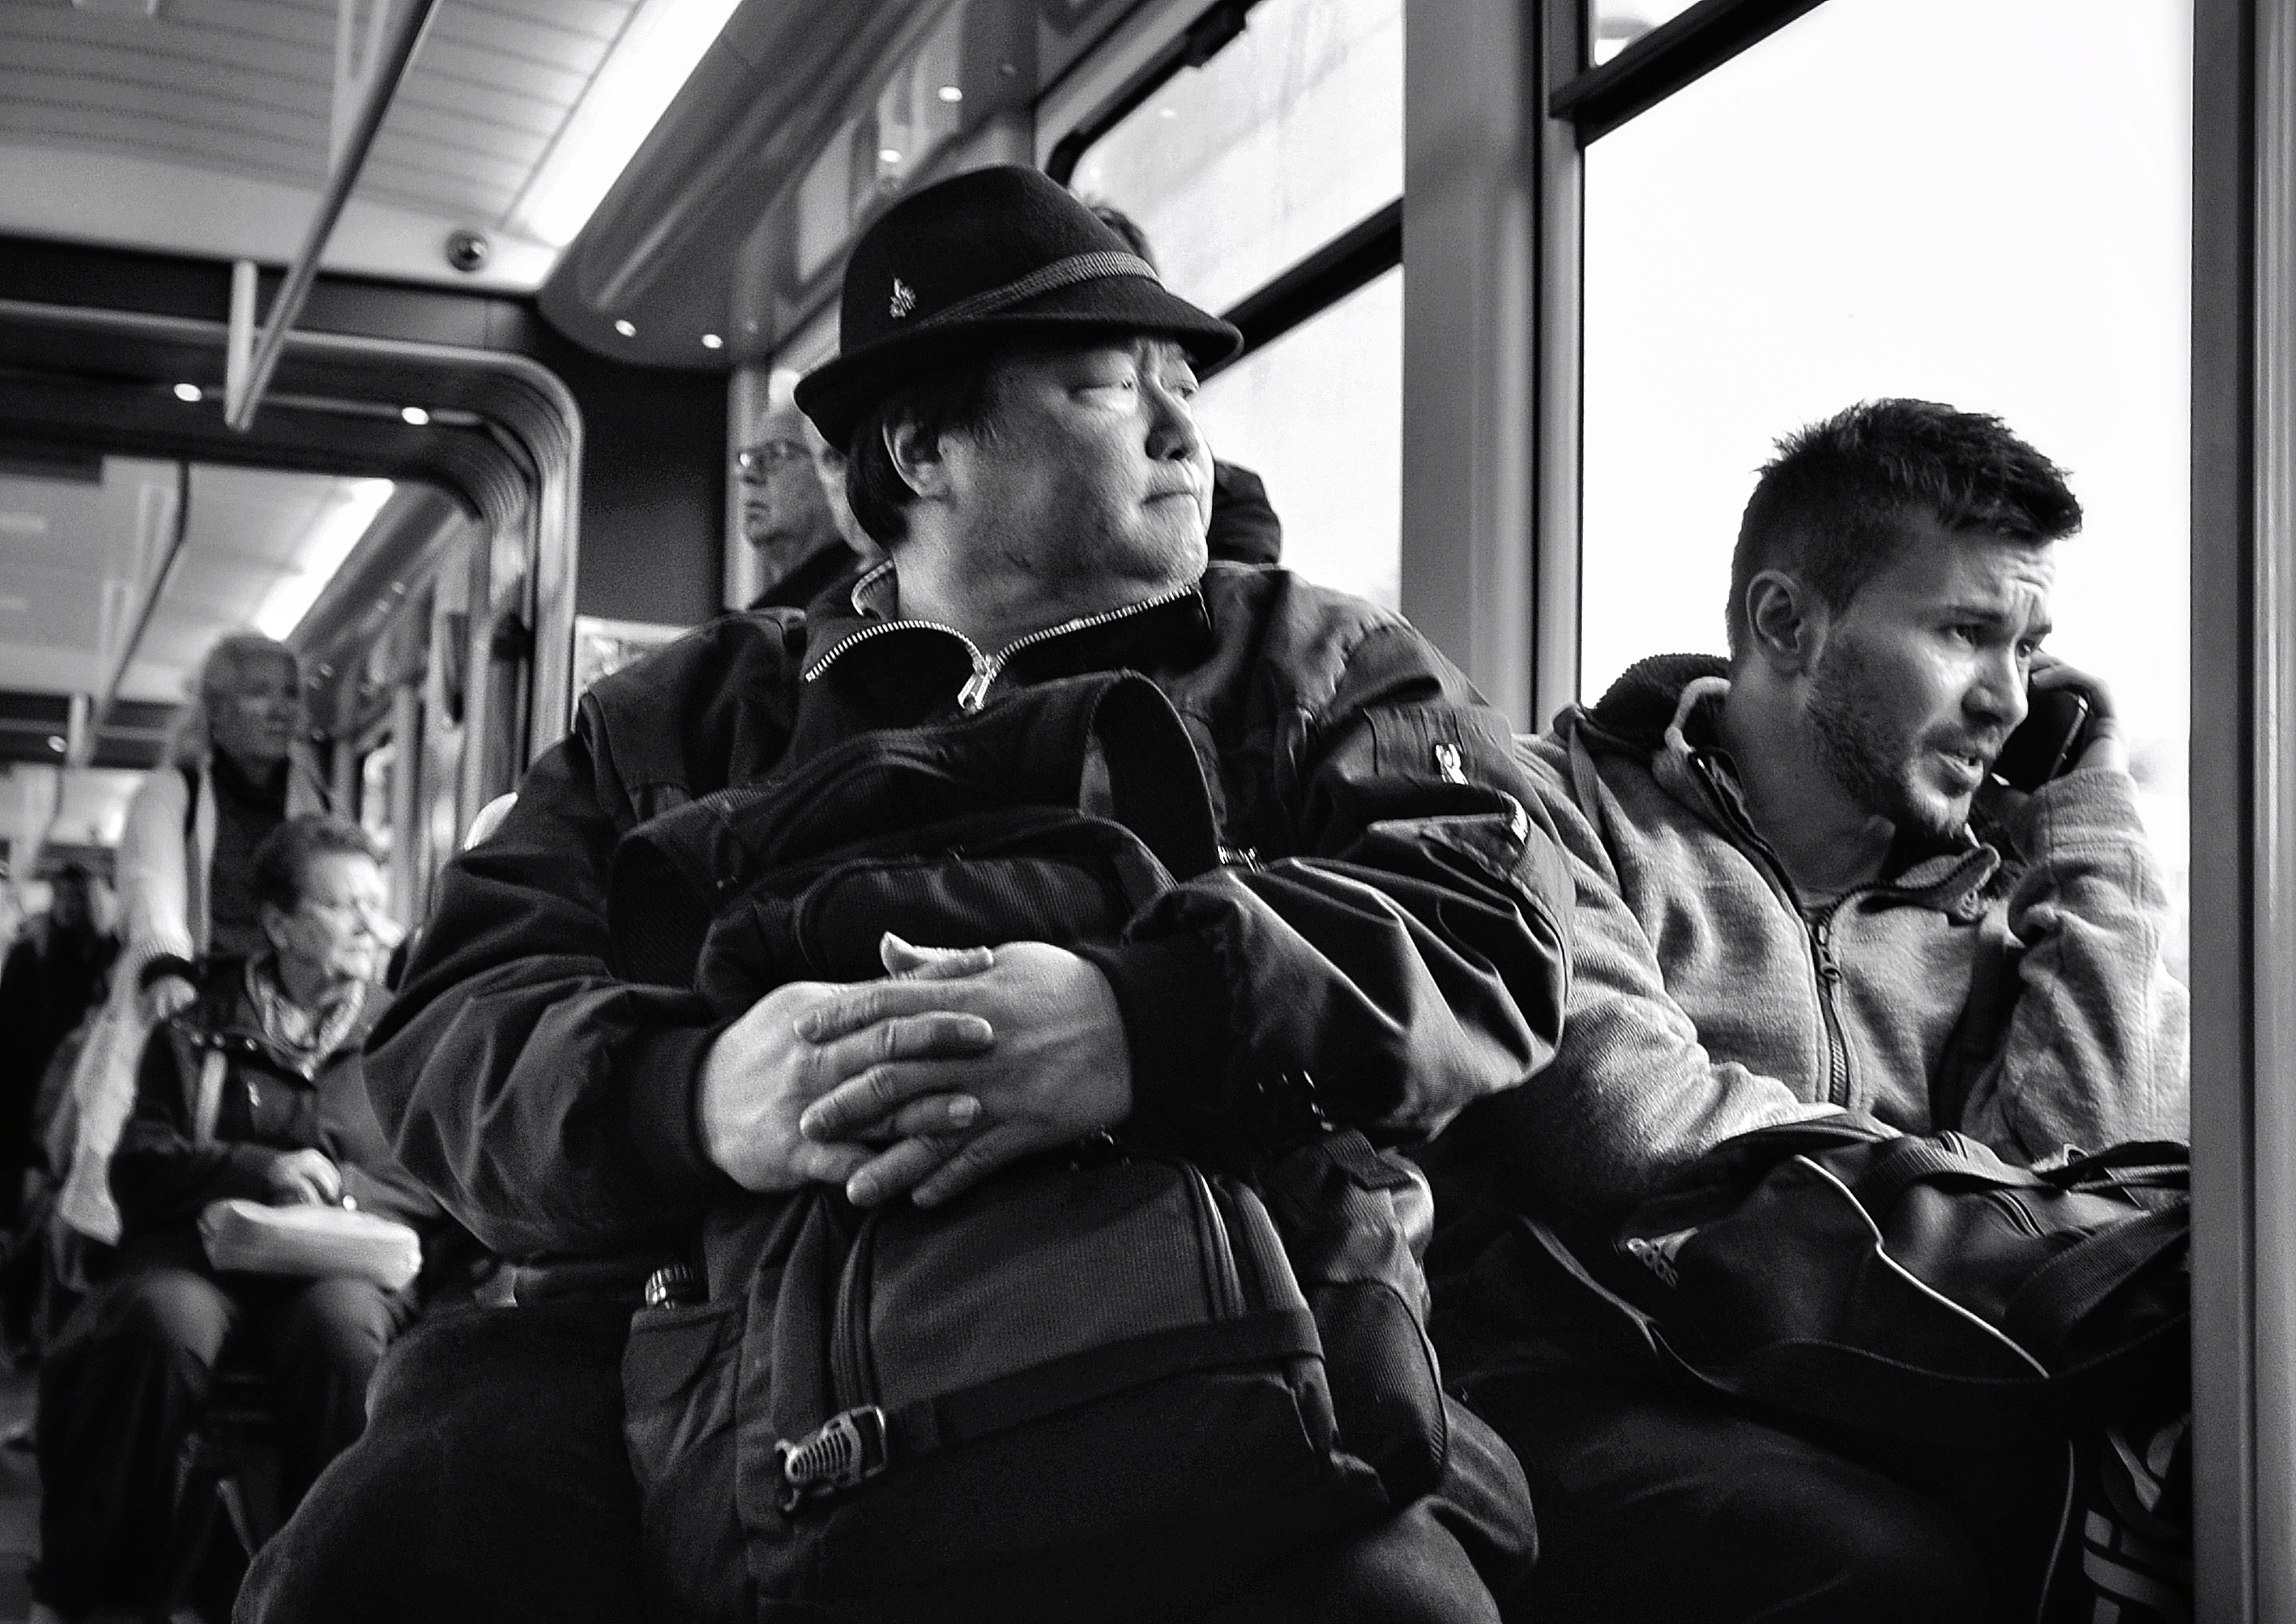
person, black and white, people, street, photography, city, urban, crowd, tram, nikon, black, monochrome, flickr, bw, candid, photograph, streetart, ch, schweiz, switzerland, herbst, zri, zurich, blancoynegro, streetphoto, snapseed, schwarzundweiss, streetscene, hnde, menschen, strassenbahn, passanten, streetpix, thomas8047, onthestreets, iamnikon, blackandwithe, streetphotographer, streetartstreetlife, 175528, vbz, zrilinie, zurichstreets, tram3, astoundingimage, gefaltetehnde, monochrome photography, film noir